Mother goddess

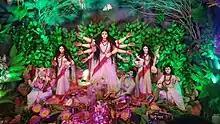
Hindu goddess Durga

A mother goddess is a major goddess characterized as a mother or progenitor, either as an embodiment of motherhood and fertility or fulfilling the cosmological role of a creator- and/or destroyer-figure, typically associated the Earth, sky, and/or the life-giving bounties thereof in a maternal relation with humanity or other gods. When equated in this lattermost function with the earth or the natural world, such goddesses are sometimes referred to as the Mother Earth or Earth Mother, deity in various animistic or pantheistic religions. The earth goddess is archetypally the wife or feminine counterpart of the Sky Father or "Father Heaven", particularly in theologies derived from the Proto-Indo-European sphere (i.e. from Dheghom and Dyeus). In some polytheistic cultures, such as the Ancient Egyptian religion which narrates the cosmic egg myth, the sky is instead seen as the Heavenly Mother or Sky Mother as in Nut and Hathor, and the earth god is regarded as the male, paternal, and terrestrial partner, as in Osiris or Geb who hatched out of the maternal "cosmic egg".